St. Paul's Church, Nanjing

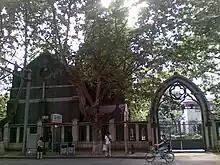
St. Paul's Church

St. Paul's Church is a Three Self church in Nanjing. St. Paul's was established in 1912 on Taiping Road, in the south of the old city centre, which was at that time one of the most densely populated parts of the city. It was founded by the American Episcopalian missionary G.M.B. Gill. In 1922 a second, larger building was built next to the first building to be used as the new church building. During the Nanjing Massacre and the following Japanese occupation of Nanjing from 1937 to 1941 St. Paul's was one of the churches in Nanjing that provided shelter for refugees. When the People's Republic of China was founded in 1949, the building was one of the four churches in Nanjing that remained to be used as a church. In 1966 however, at the onset of the Cultural Revolution, the church stopped functioning. In 1984 the building was returned to the Three-Self Patriotic Movement, and from 1985 was re-opened again.